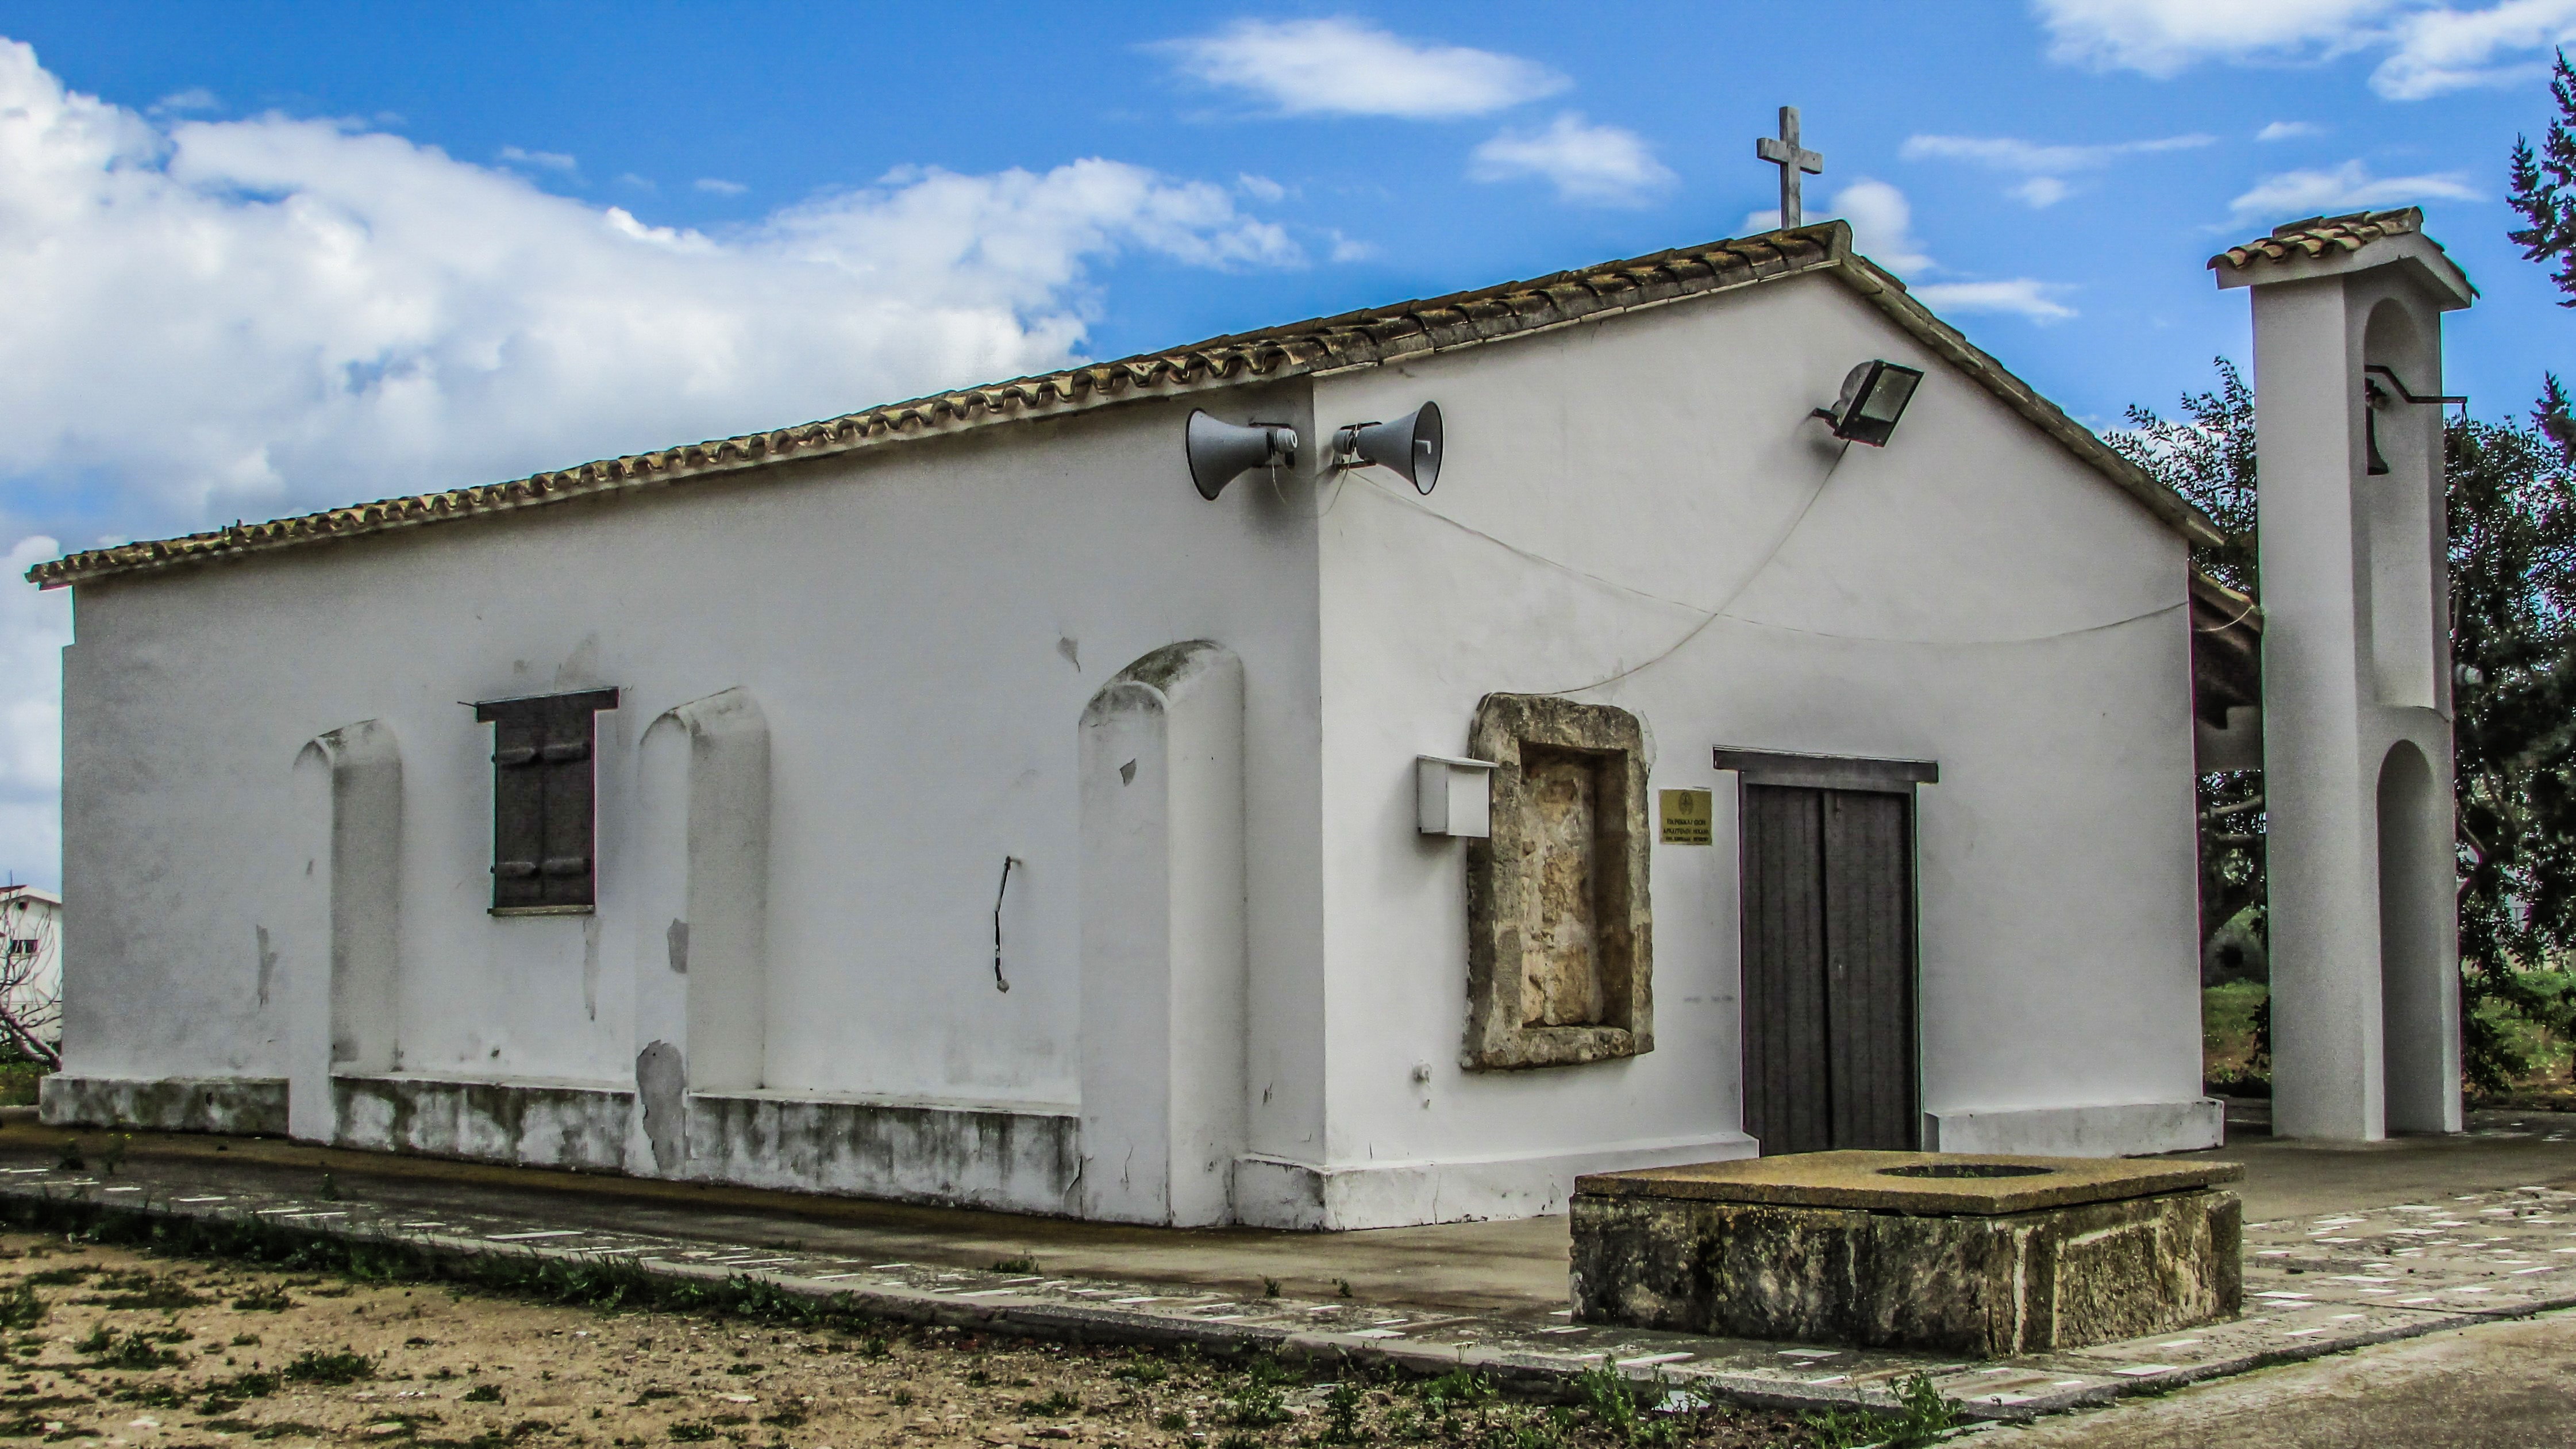
villa, house, town, building, village, cottage, facade, property, church, chapel, place of worship, monastery, synagogue, orthodox, estate, cyprus, hacienda, paralimni, spanish missions in california, ayios michael